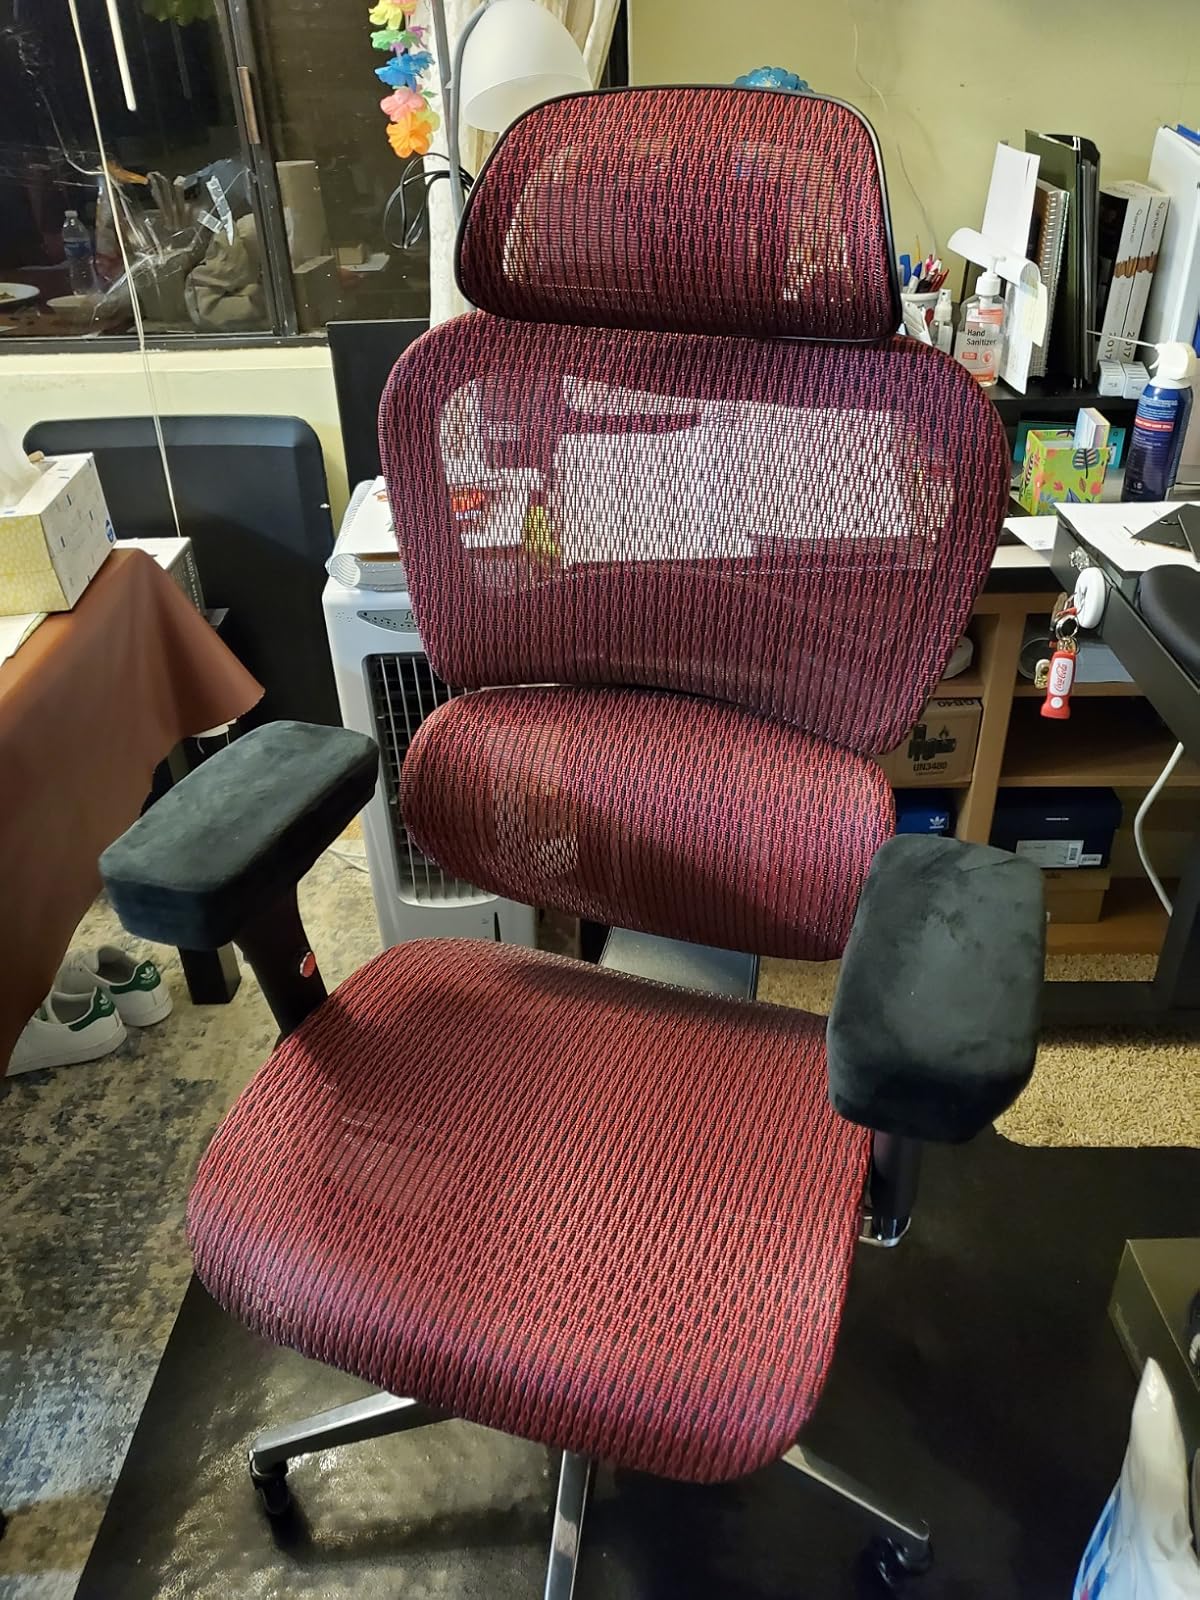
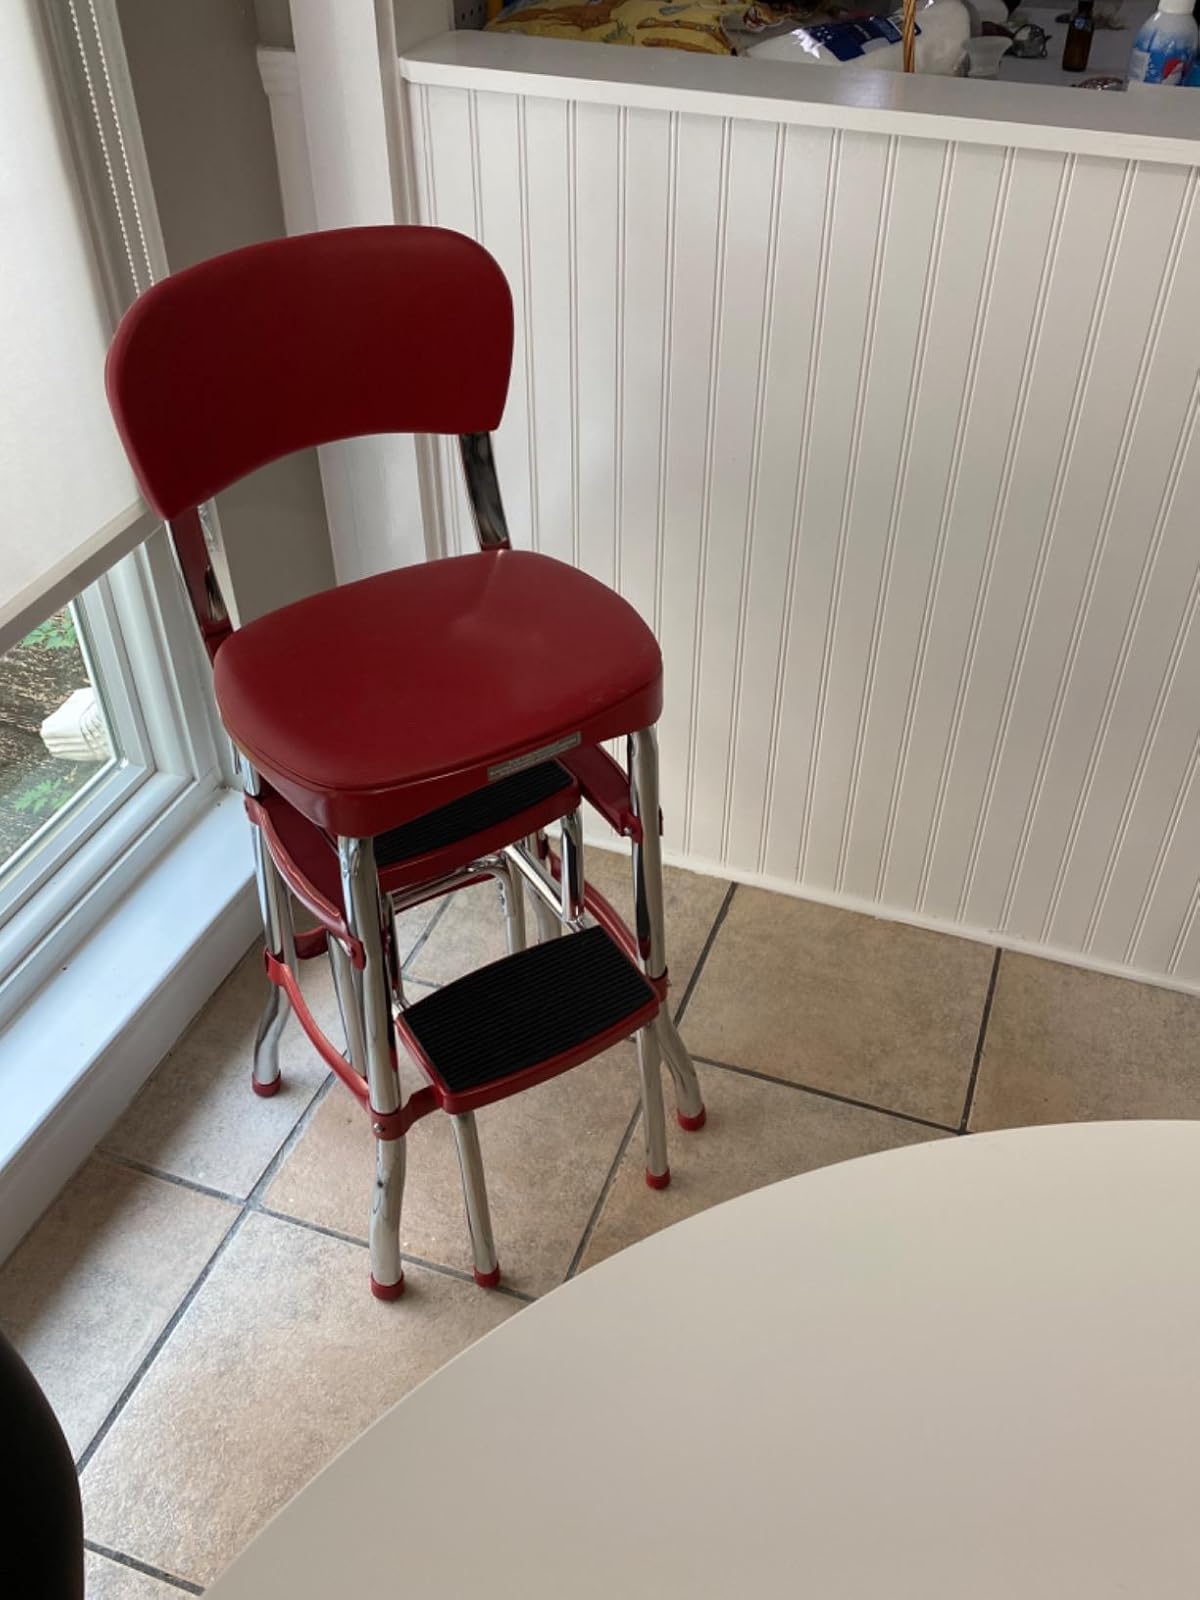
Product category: items_chair
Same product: no